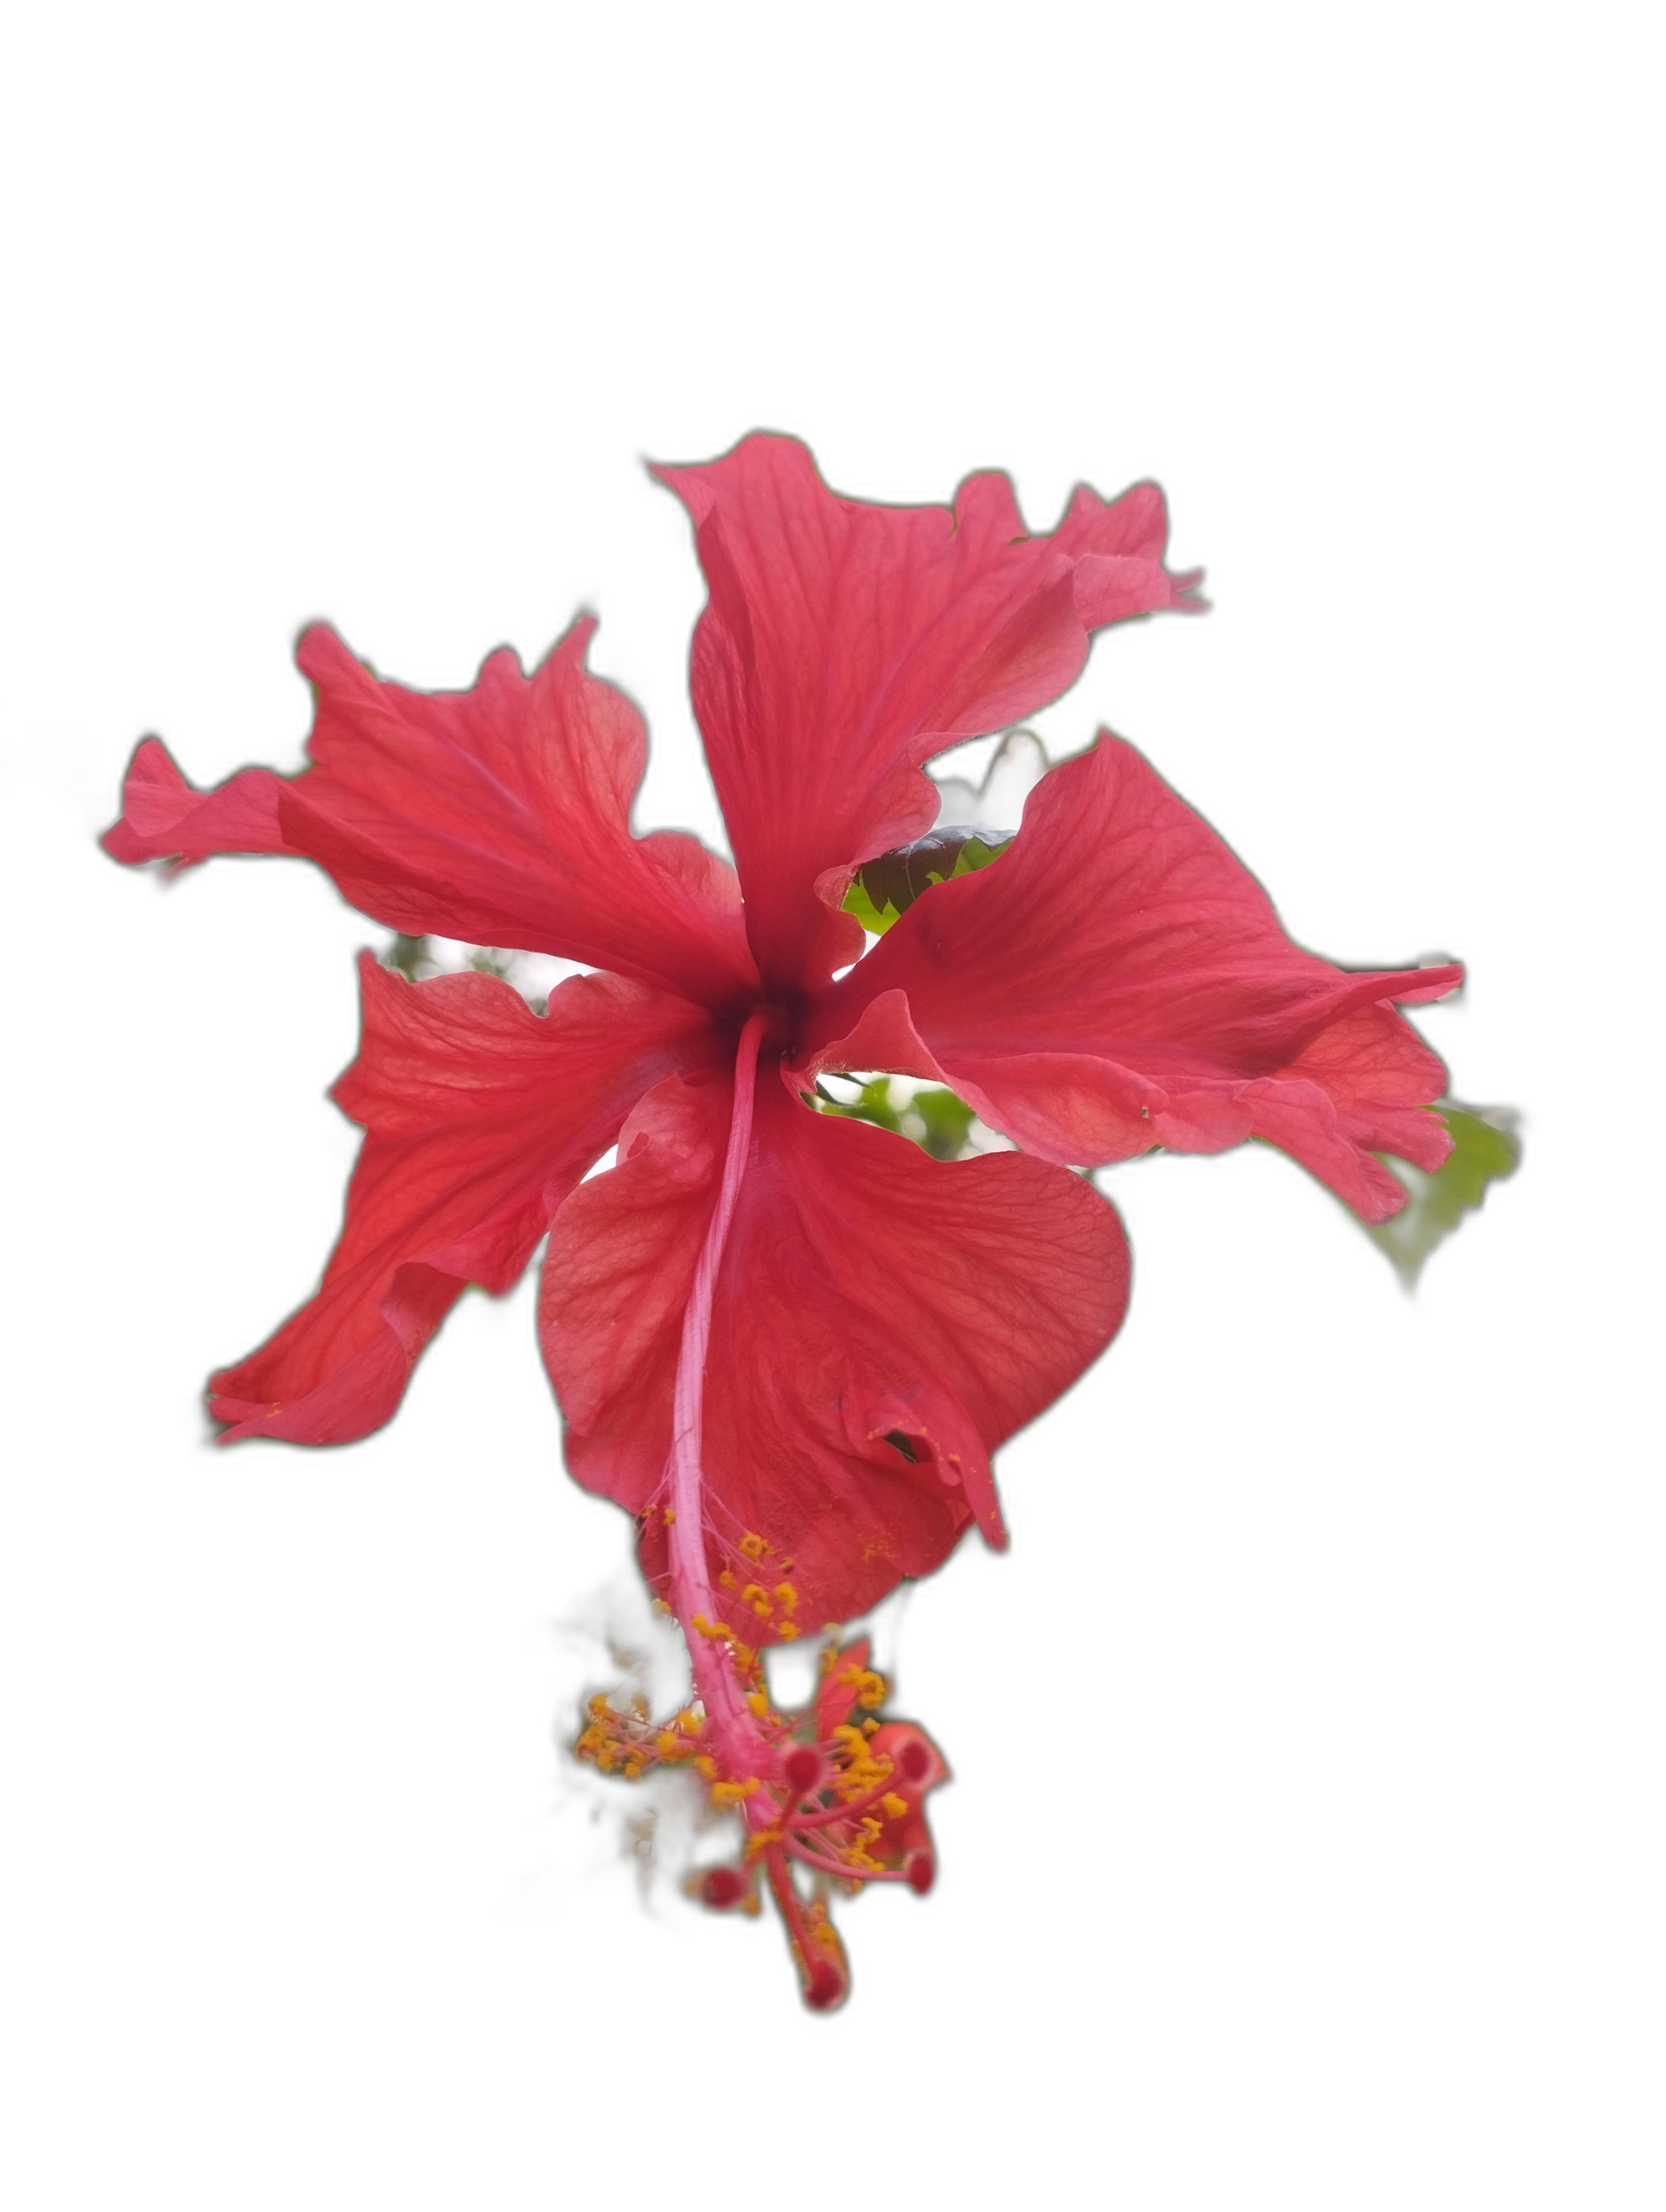
Label: Hibiscus